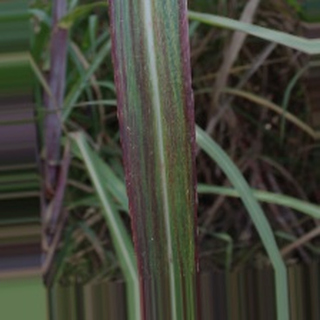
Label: sugarcane_bacterial_blight